Asclepios Project

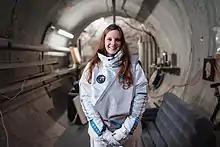
Eleonore Poli, commander of the analogue astronauts crew of Asclepios I in the Grimsel Test Site underground tunnels.

Asclepios is a program of space analogue missions designed by students for students, under the mentorship of trained professionals. It seeks to simulate short-term space missions on another celestial body, such as the Moon or Mars, thus paving the way to the future space exploration of the Solar System.